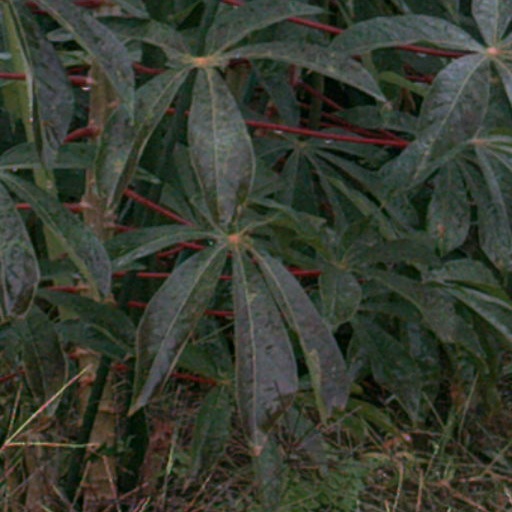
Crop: cassava